Mateusz Cetnarski

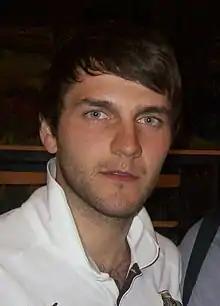

Mateusz Cetnarski (born 6 July 1988) is a Polish former professional footballer who played as a midfielder.